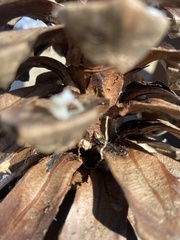
Species: Lactrodectus_hesperus